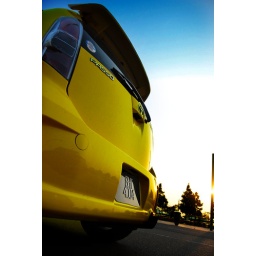
spotted a yellow passo parking by the roadside.